Aadu (film)

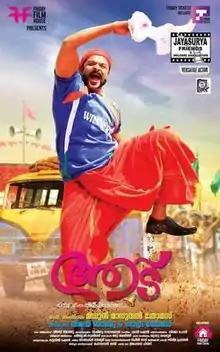
Theatrical release poster

Aadu is a 2015 Indian slapstick comedy film, written and directed by Midhun Manuel Thomas. It was an adaptation from the Guy Richie film "Snatch" where the dog and diamond were replaced by the Goat and "Neela Koduveli". It was produced and distributed by Vijay Babu and Sandra Thomas through Friday Film House. The film stars an ensemble cast, including Jayasurya, Vijay Babu, Sunny Wayne, Vinayakan, Saiju Kurup, Dharmajan Bolgatty, Vineeth Mohan, Bhagath Manuel, Renji Panicker, Sandra Thomas, Chemban Vinod Jose, Indrans, Bijukuttan, and Harikrishnan.